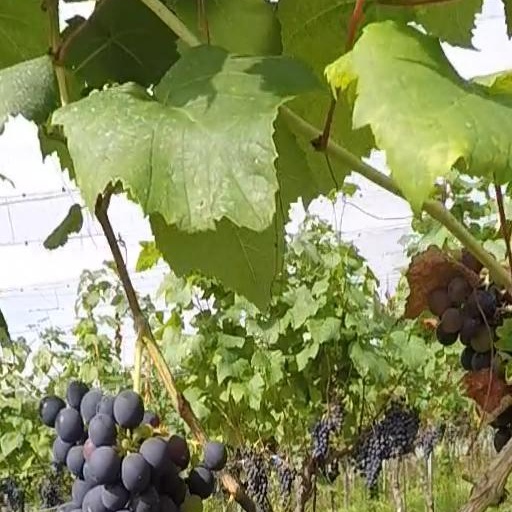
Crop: grape